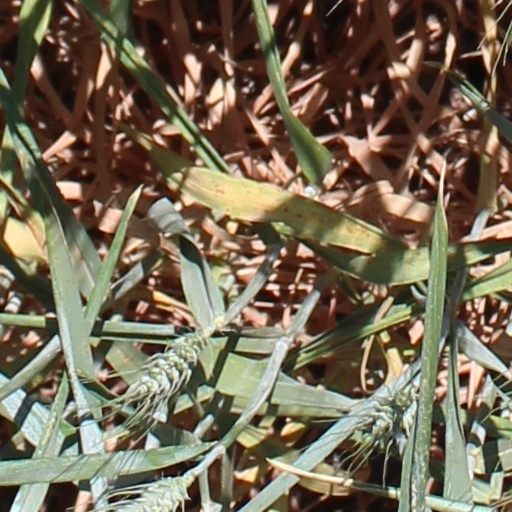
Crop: wheat